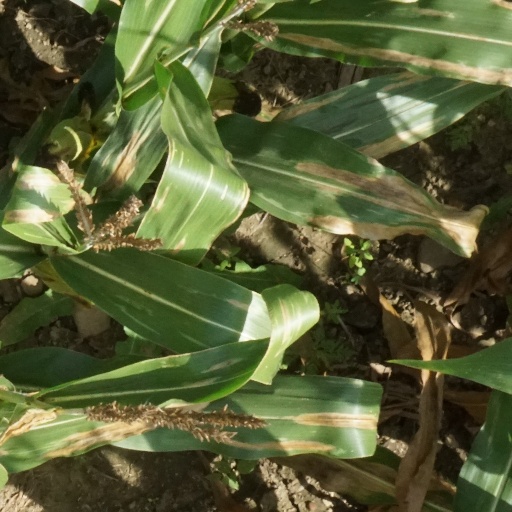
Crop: maize; corn